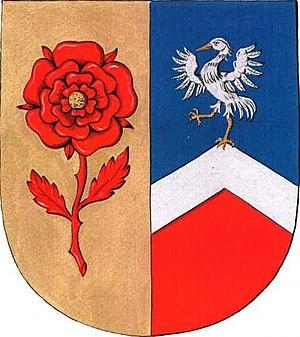
Dešov est une commune du district de Třebíč, dans la région de Vysočina, en République tchèque. Sa population s'élevait à 424 habitants en 2019.